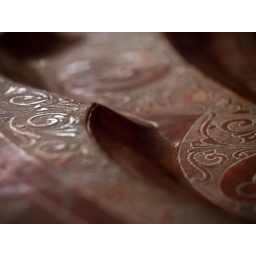
The top of the table in the lounge is a large copper tray with what I think is a Moorish design